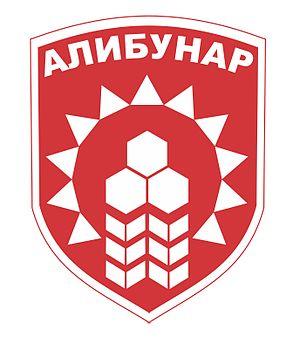
Les villes de Serbie sont définies par l'Institut de statistiques de la République de Serbie, qui répartit les localités en « localités urbaines »
Alibunar est une ville et une municipalité de Serbie située dans la province autonome de Voïvodine. Elle fait partie du district du Banat méridional. Au recensement de 2011, la ville comptait 2 883 habitants et la municipalité dont elle est le centre 19 780.
Les élections municipales serbes de 2012 ont eu lieu le 6 mai 2012, en même temps que le premier tour de l'élection présidentielle, que les élections législatives et que les élections provinciales en Voïvodine.